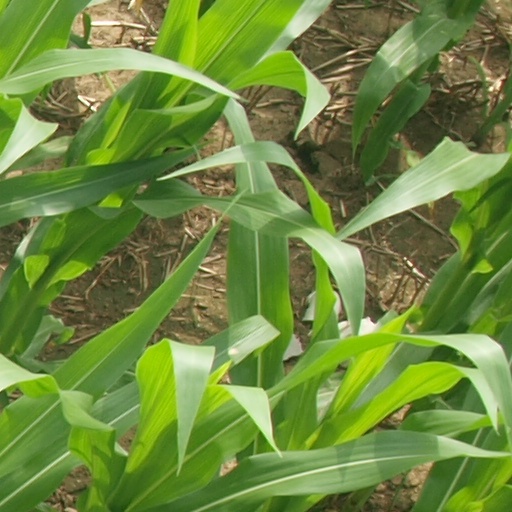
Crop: maize; corn